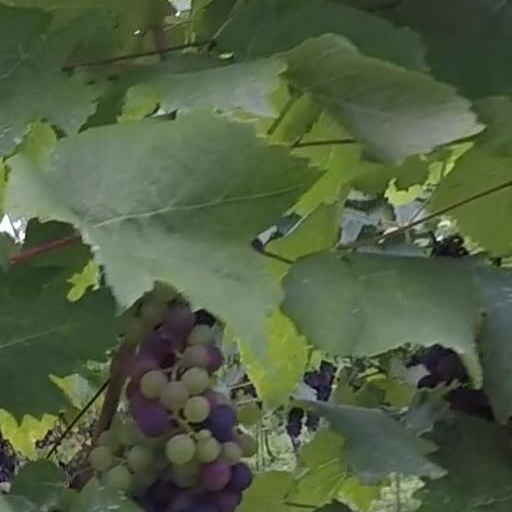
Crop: grape